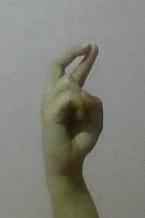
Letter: zay